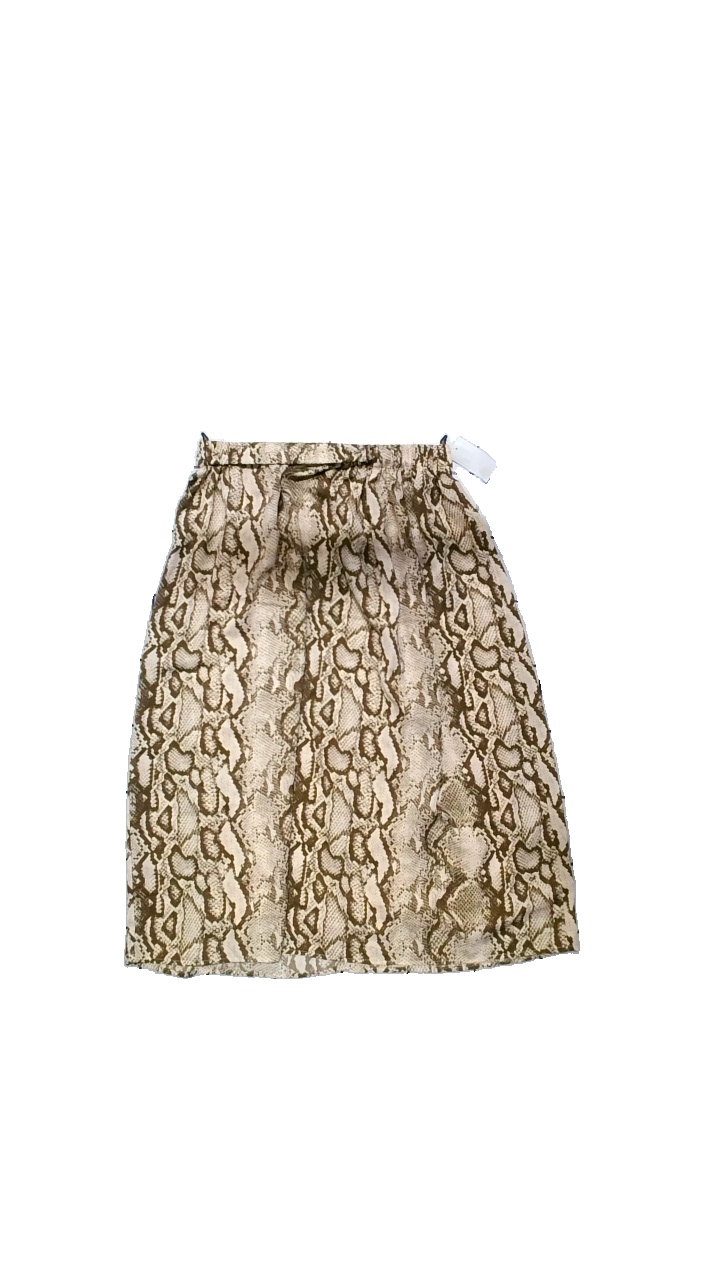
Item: Skirt (Ladies)
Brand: Gina Tricot
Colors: Multicolor, Brown, Beige
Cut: Loose
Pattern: Animal print
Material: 100% polyester
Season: All
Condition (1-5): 4
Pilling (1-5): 5
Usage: Reuse
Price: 50-100